Wales in the Early Middle Ages

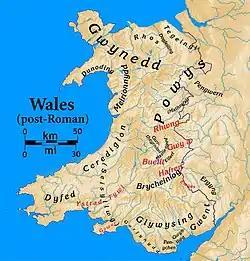
Post-Roman Welsh kingdoms.

Wales in the early Middle Ages covers the time between the Roman departure from Wales c. 383 until the middle of the 11th century. In that time there was a gradual consolidation of power into increasingly hierarchical kingdoms. The end of the early Middle Ages was the time that the Welsh language transitioned from the Primitive Welsh spoken throughout the era into Old Welsh, and the time when the modern England–Wales border would take its near-final form, a line broadly followed by Offa's Dyke, a late eighth-century earthwork. Successful unification into something recognisable as a Welsh state would come in the next era under the descendants of Merfyn Frych.